Zochova

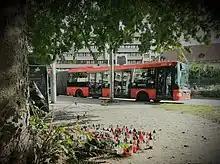
Memorials for the October 2022 car crash victims at the Zochova bus stop

On 2 October 2022 five people died and another six were injured when a car driven by a drunk driver crashed into the bus stop in high speed. Students taking the bus for the Slávičie údolie campus were among the victims. In response to the tragedy, government politicians promised to crack down on drunk driving in Slovakia.